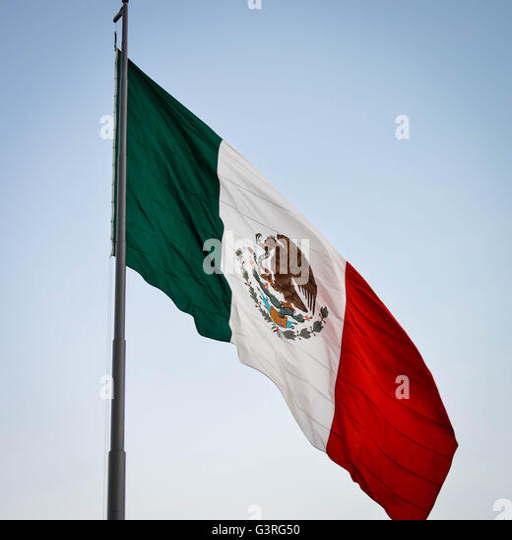
national flag with the blue sky background flying over square in city